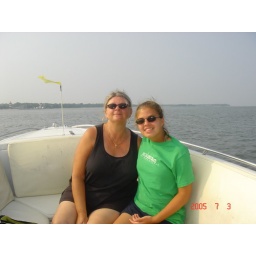
get in de boat, de banana boat